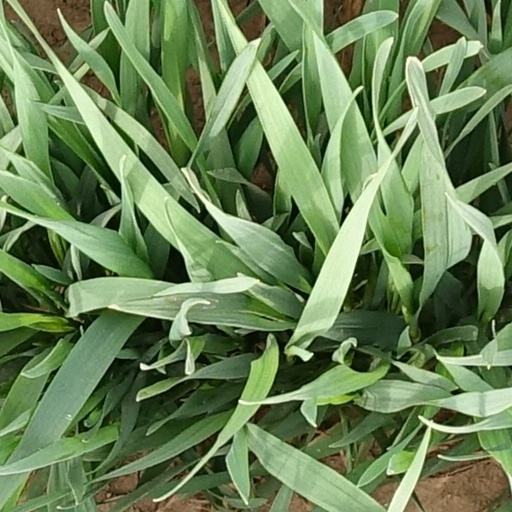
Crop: wheat